Burnley Tunnel

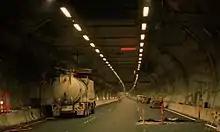
View in December 2000, just before opening

On 23 March 2007, just before 10 am, a pile-up occurred in the tunnel involving three trucks and four cars. The crash resulted in an explosion and a subsequent fire which reached temperatures in excess of according to firefighters, and forced the evacuation of motorists from both the Burnley and nearby Domain tunnels. Three people died in the accident: Geoff Kennard, 51; Damian McDonald, an Australian cyclist who won a gold medal in the road team time trial at the 1994 Commonwealth Games in Victoria, Canada, and also represented Australia at the 1996 Summer Olympics; and Darren Hartley Sporn, a father of two daughters, who owned a plumbing business. Approximately 400 people were advised by the tunnel's safety system to abandon their cars, to leave their keys in the ignition, and to evacuate the tunnel after the collision.